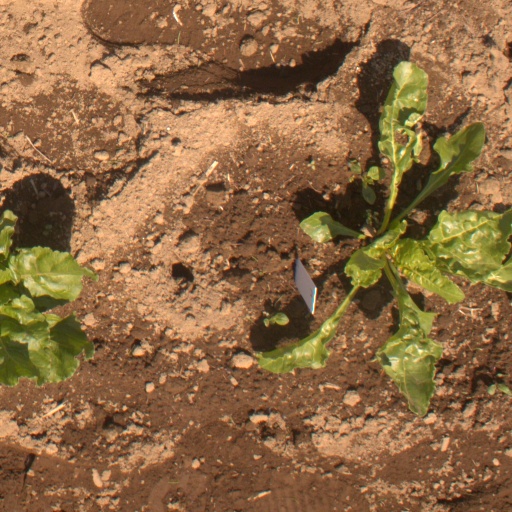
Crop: sugar beet